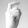
ASL letter: X